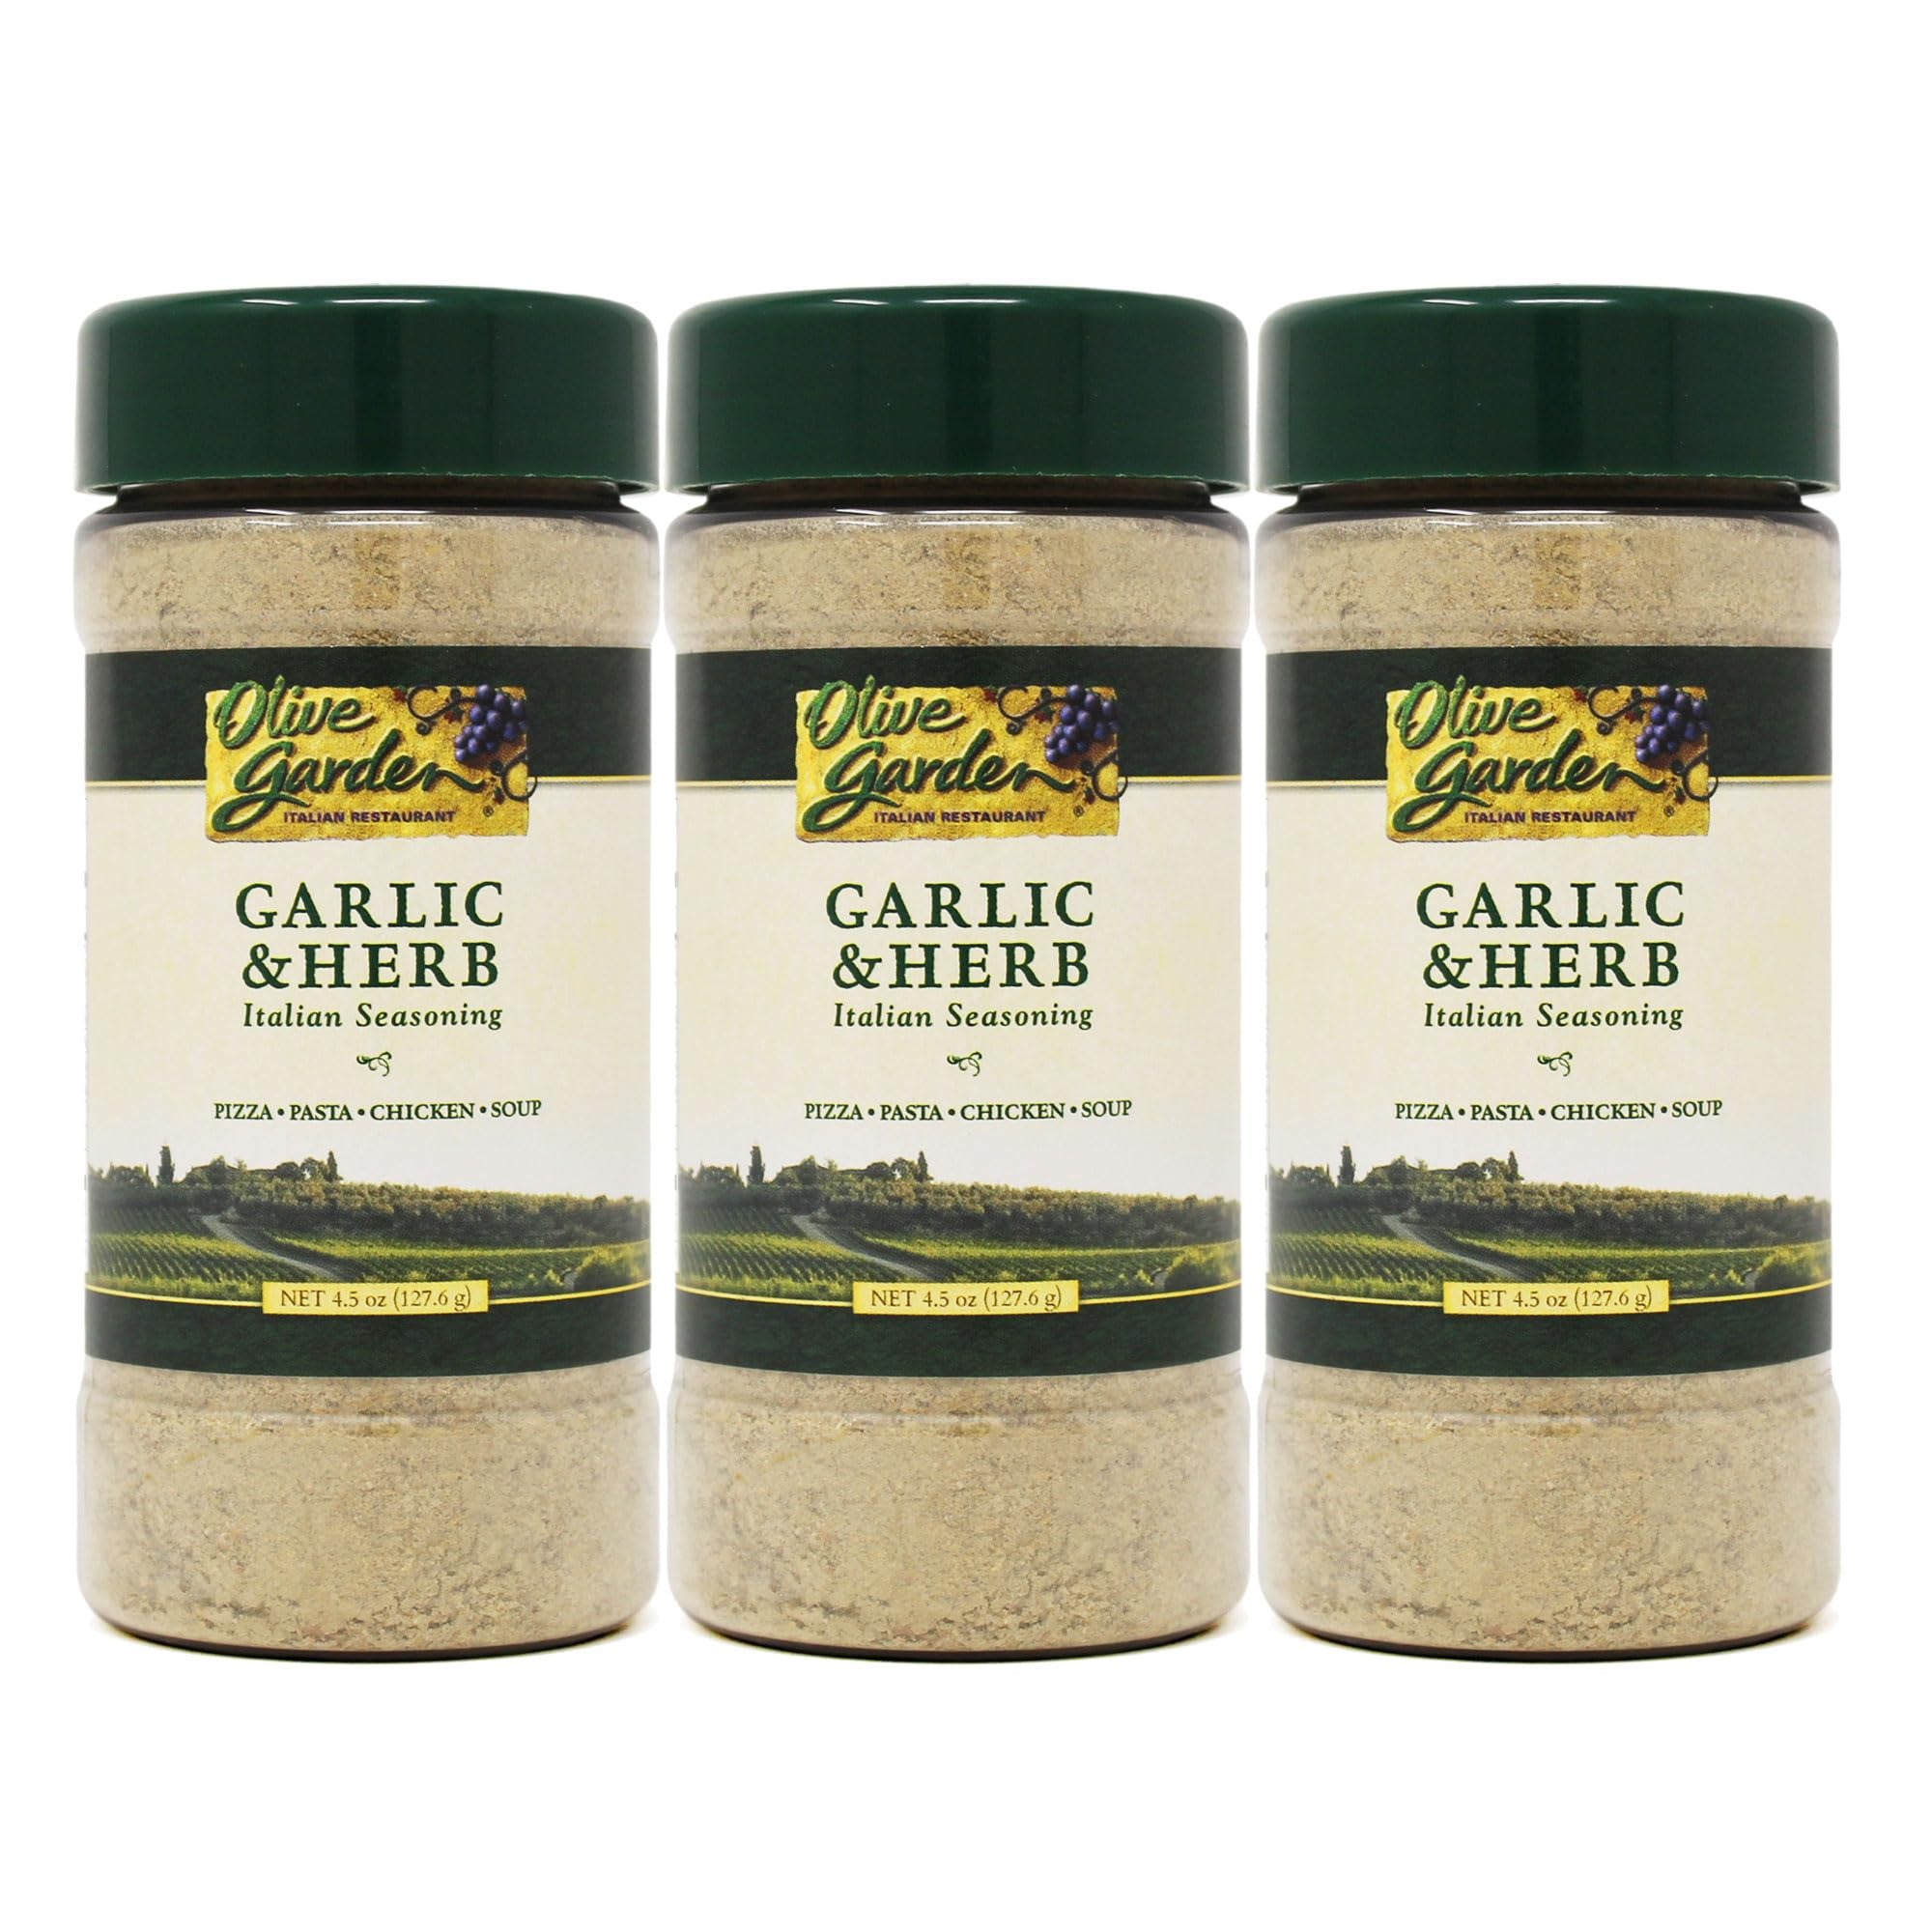
Item Name: Badia Olive Garden Garlic & Herb Italian Seasoning, 4.5 oz - Palatize Pack of 3
Product Description: Olive Garden created this blend of garlic, onion, and Italian herbs to enhance the flavor of chicken, pizza, and pasta dishes. Also, use with soup, salads, or grilled vegetables. Mix with Olive Oil to create a savory dip for fresh bread. Olive Garden Italian Seasoning is the perfect blend of herbs and spices that will take your cooking to the next level. This delicious blend of oregano, basil, marjoram, rosemary, thyme, garlic, and onion will instantly transport your dishes to the heart of Italy. Sprinkle it over your favorite pasta dishes, soups, salads, and even meats to bring out the incredible flavor of the Mediterranean. With its robust flavor and aroma, Olive Garden Italian Seasoning will be a staple in your kitchen. Try it today and get ready to take your cooking to the next level. The ingredients in this product are: Salt, Garlic, Spices, Onion, Sherry Wine Powder (Maltodextrin, Botanical Extracts, Vinegar Powder, Food Starch Modified, Natural Flavorings), Dehydrated Red Bell Pepper, Silicon Dioxide (to prevent caking). Perfect blend of herbs and spices for a taste of Italy. Enhances the flavor of pasta, soups, salads, and meats. Robust flavor and aroma that will be a staple in your kitchen.
Value: 13.5
Unit: Ounce

Price: 18.03